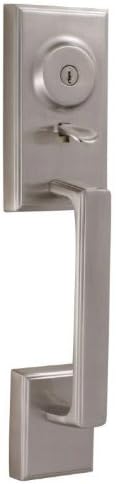
Weslock 01425-N--0020 Lexington 1400 Series Entry Handle, Satin Nickel
Category: Tools & Home Improvement
Product Description For over 60 years, Weslock has been providing homeowners with quality ANSI Grade 2 door hardware utilizing our unique push-button safety feature. Weslock also features all metal parts, ease of installation, panic-proof privacy/keyed entry locking, concealed installation screws, removable knobs and levers, dual spindles and removable rosettes. The snap on rosettes and removable levers/knobs showcase the traditional brushed nickel lacquered finish. The Traditional Collection Woodward 1400 series entry handle comes with a dummy function, cross bore hole are 2-7/8" center to center. Exterior Only. From the Manufacturer For over 60 years, Weslock has been providing homeowners with quality ANSI Grade 2 door hardware utilizing our unique push-button safety feature. Weslock also features all metal parts, ease of installation, panic-proof privacy/keyed entry locking, concealed installation screws, removable knobs and levers, dual spindles, and removable rosettes. The snap on rosettes and removable levers/knobs showcase the traditional brushed nickel lacquered finish. The Traditionale Collection Woodward 1400 series entry handle comes with a dummy function, cross bore hole are 2-7/8" center to center. Exterior Only.
Features: * 2 7/8 " center to center cross bore setup | * 2 point locking mechanism | Removable knobs/levers prevents scratching during installation | Limited lifetime mechanical & Limited lifetime finish warranty | Turn button locking